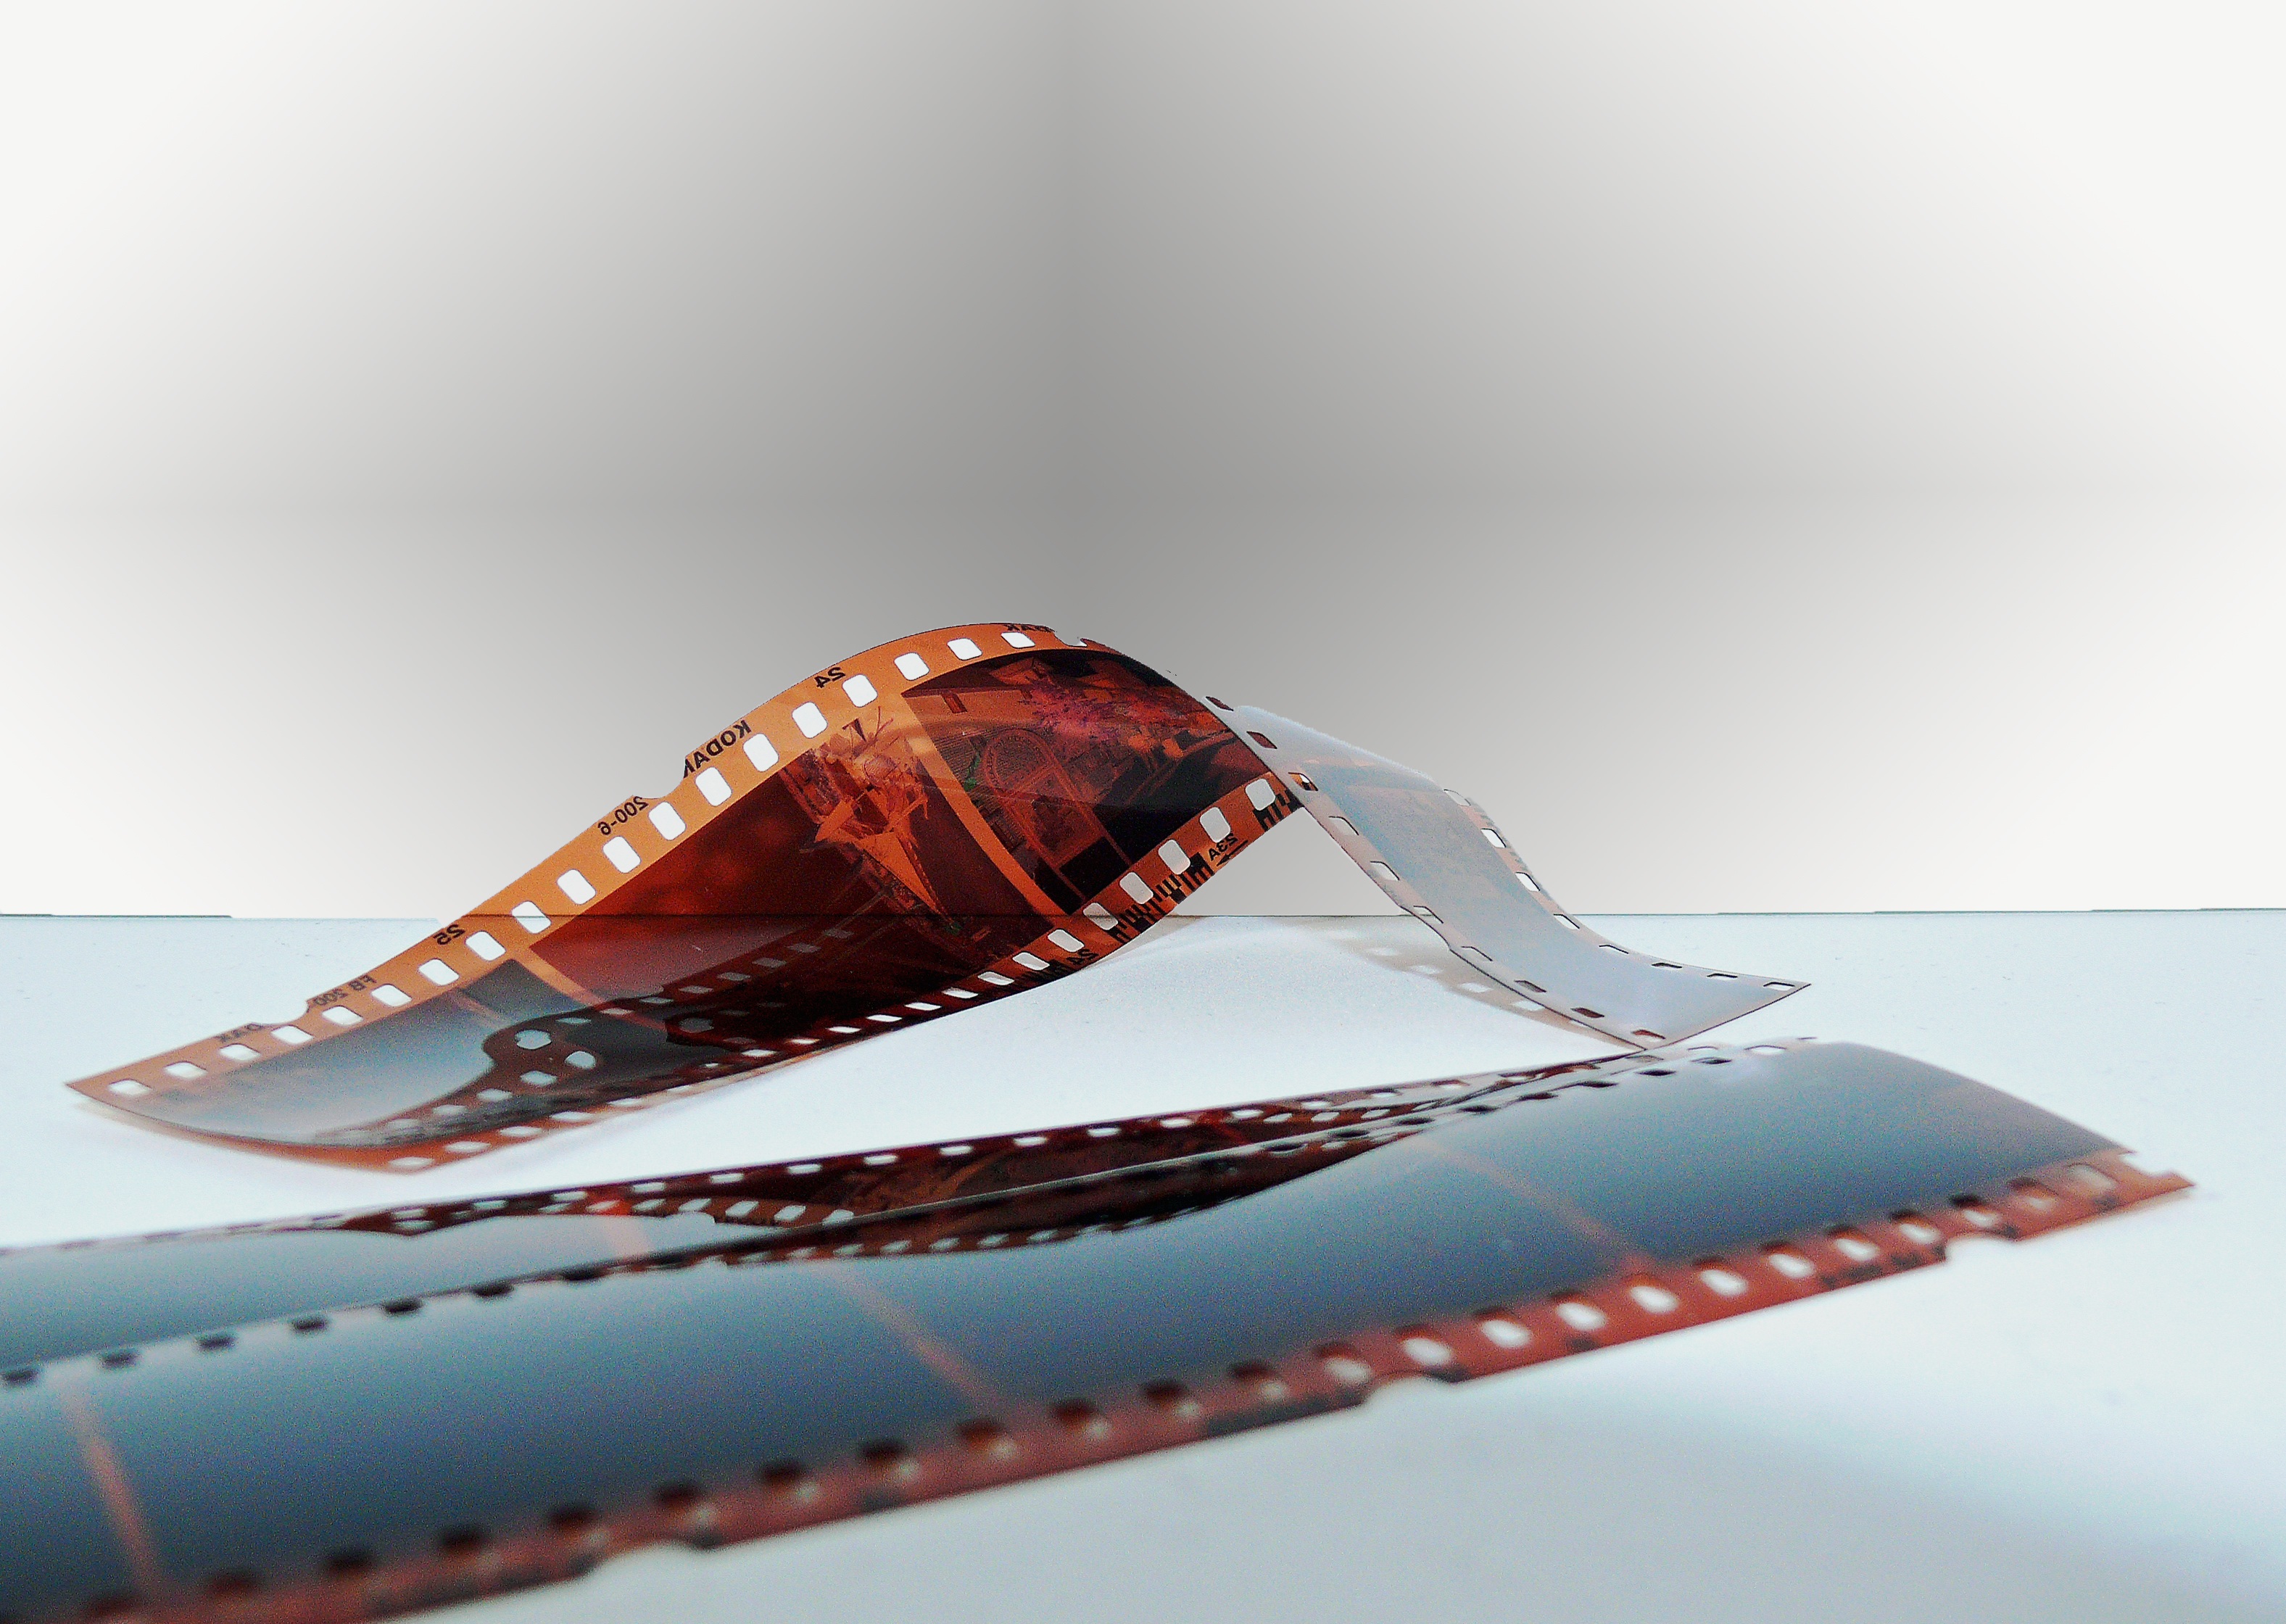
red, collection, frame, glasses, memories, slides, passed, out of date, photo technique, positive pictures